Barry Crimmins

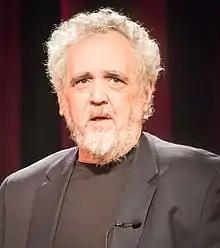
Crimmins performing in January 2017

Barry Francis Crimmins (July 3, 1953 – February 28, 2018) was an American stand-up comedian, political satirist, activist, author, Air America Radio writer and correspondent, and comedy club owner.